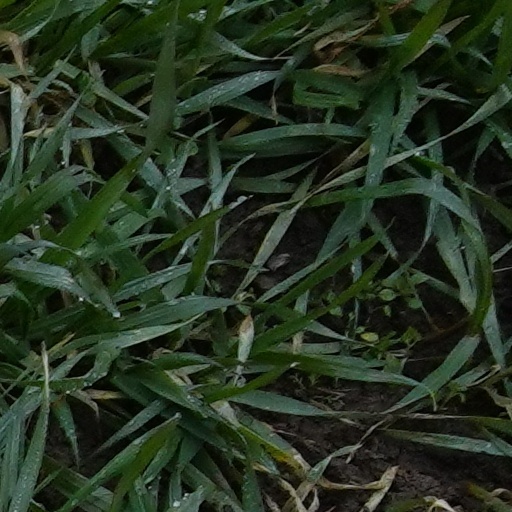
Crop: wheat